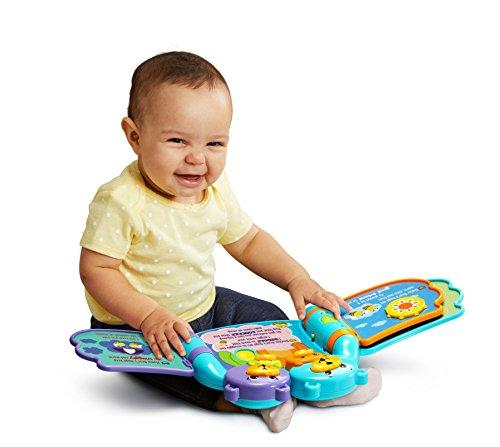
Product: LeapFrog Hug and Learn Bears Book (Frustration Free Packaging), Blue
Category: Toys & Games | Kids' Electronics | Electronic Learning Toys
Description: The six-page story is full of family love and big bear hugs while teaching numbers, shapes, and colors.
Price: $10.31
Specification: ProductDimensions:7.9x2.6x8.2inches|ItemWeight:1.23pounds|ShippingWeight:1.55pounds(Viewshippingratesandpolicies)|ASIN:B07C4ZXHWP|Itemmodelnumber:80-600401|Manufacturerrecommendedage:6month-3years|Batteries:2AAbatteriesrequired.(included)